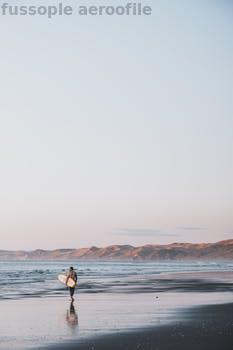
Label: Watermark